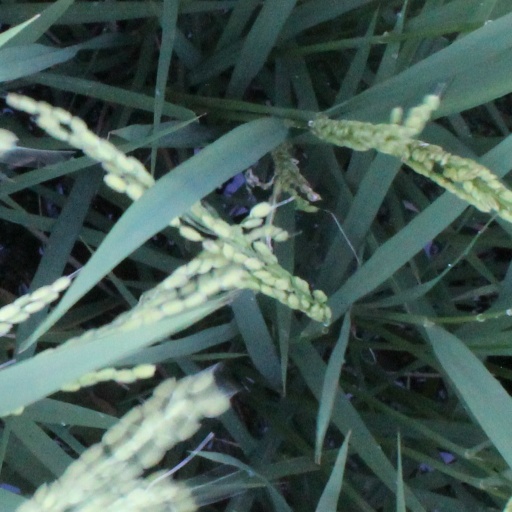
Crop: rice